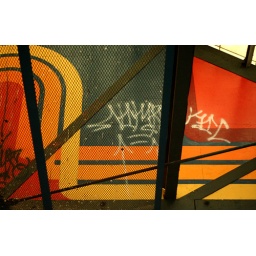
Ceiling in the barn at Gasworks Park. Obviously has a bird population.